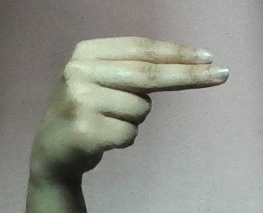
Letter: ain